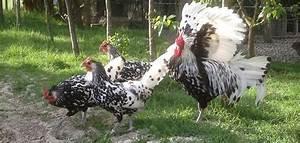
chicken